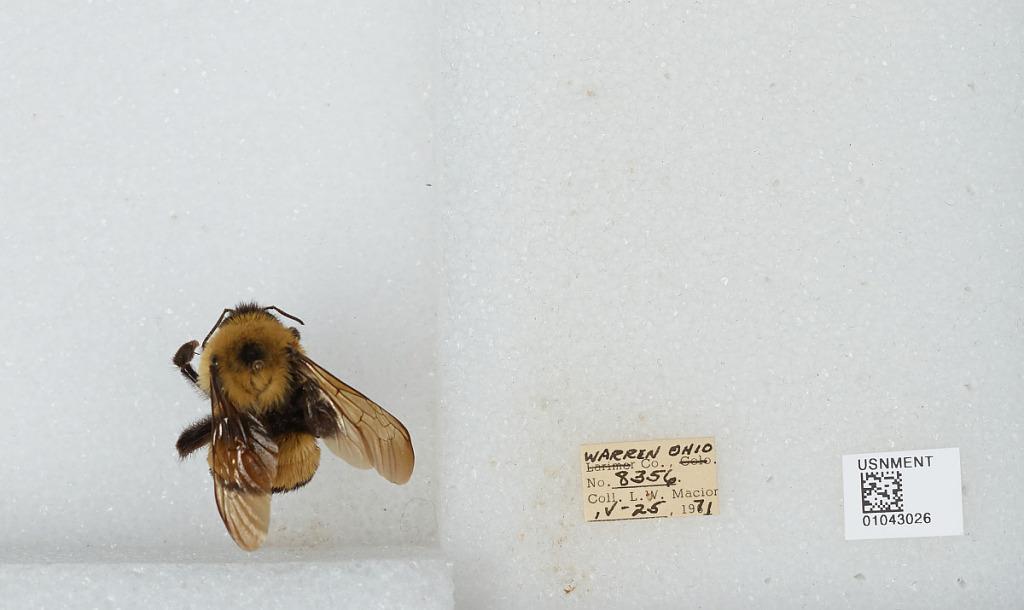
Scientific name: Bombus (Bombus) affinis Cresson
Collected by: L. Macior
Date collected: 1971-4-25
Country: United States
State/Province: Ohio
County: Warren
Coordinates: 39.4242, -84.1856